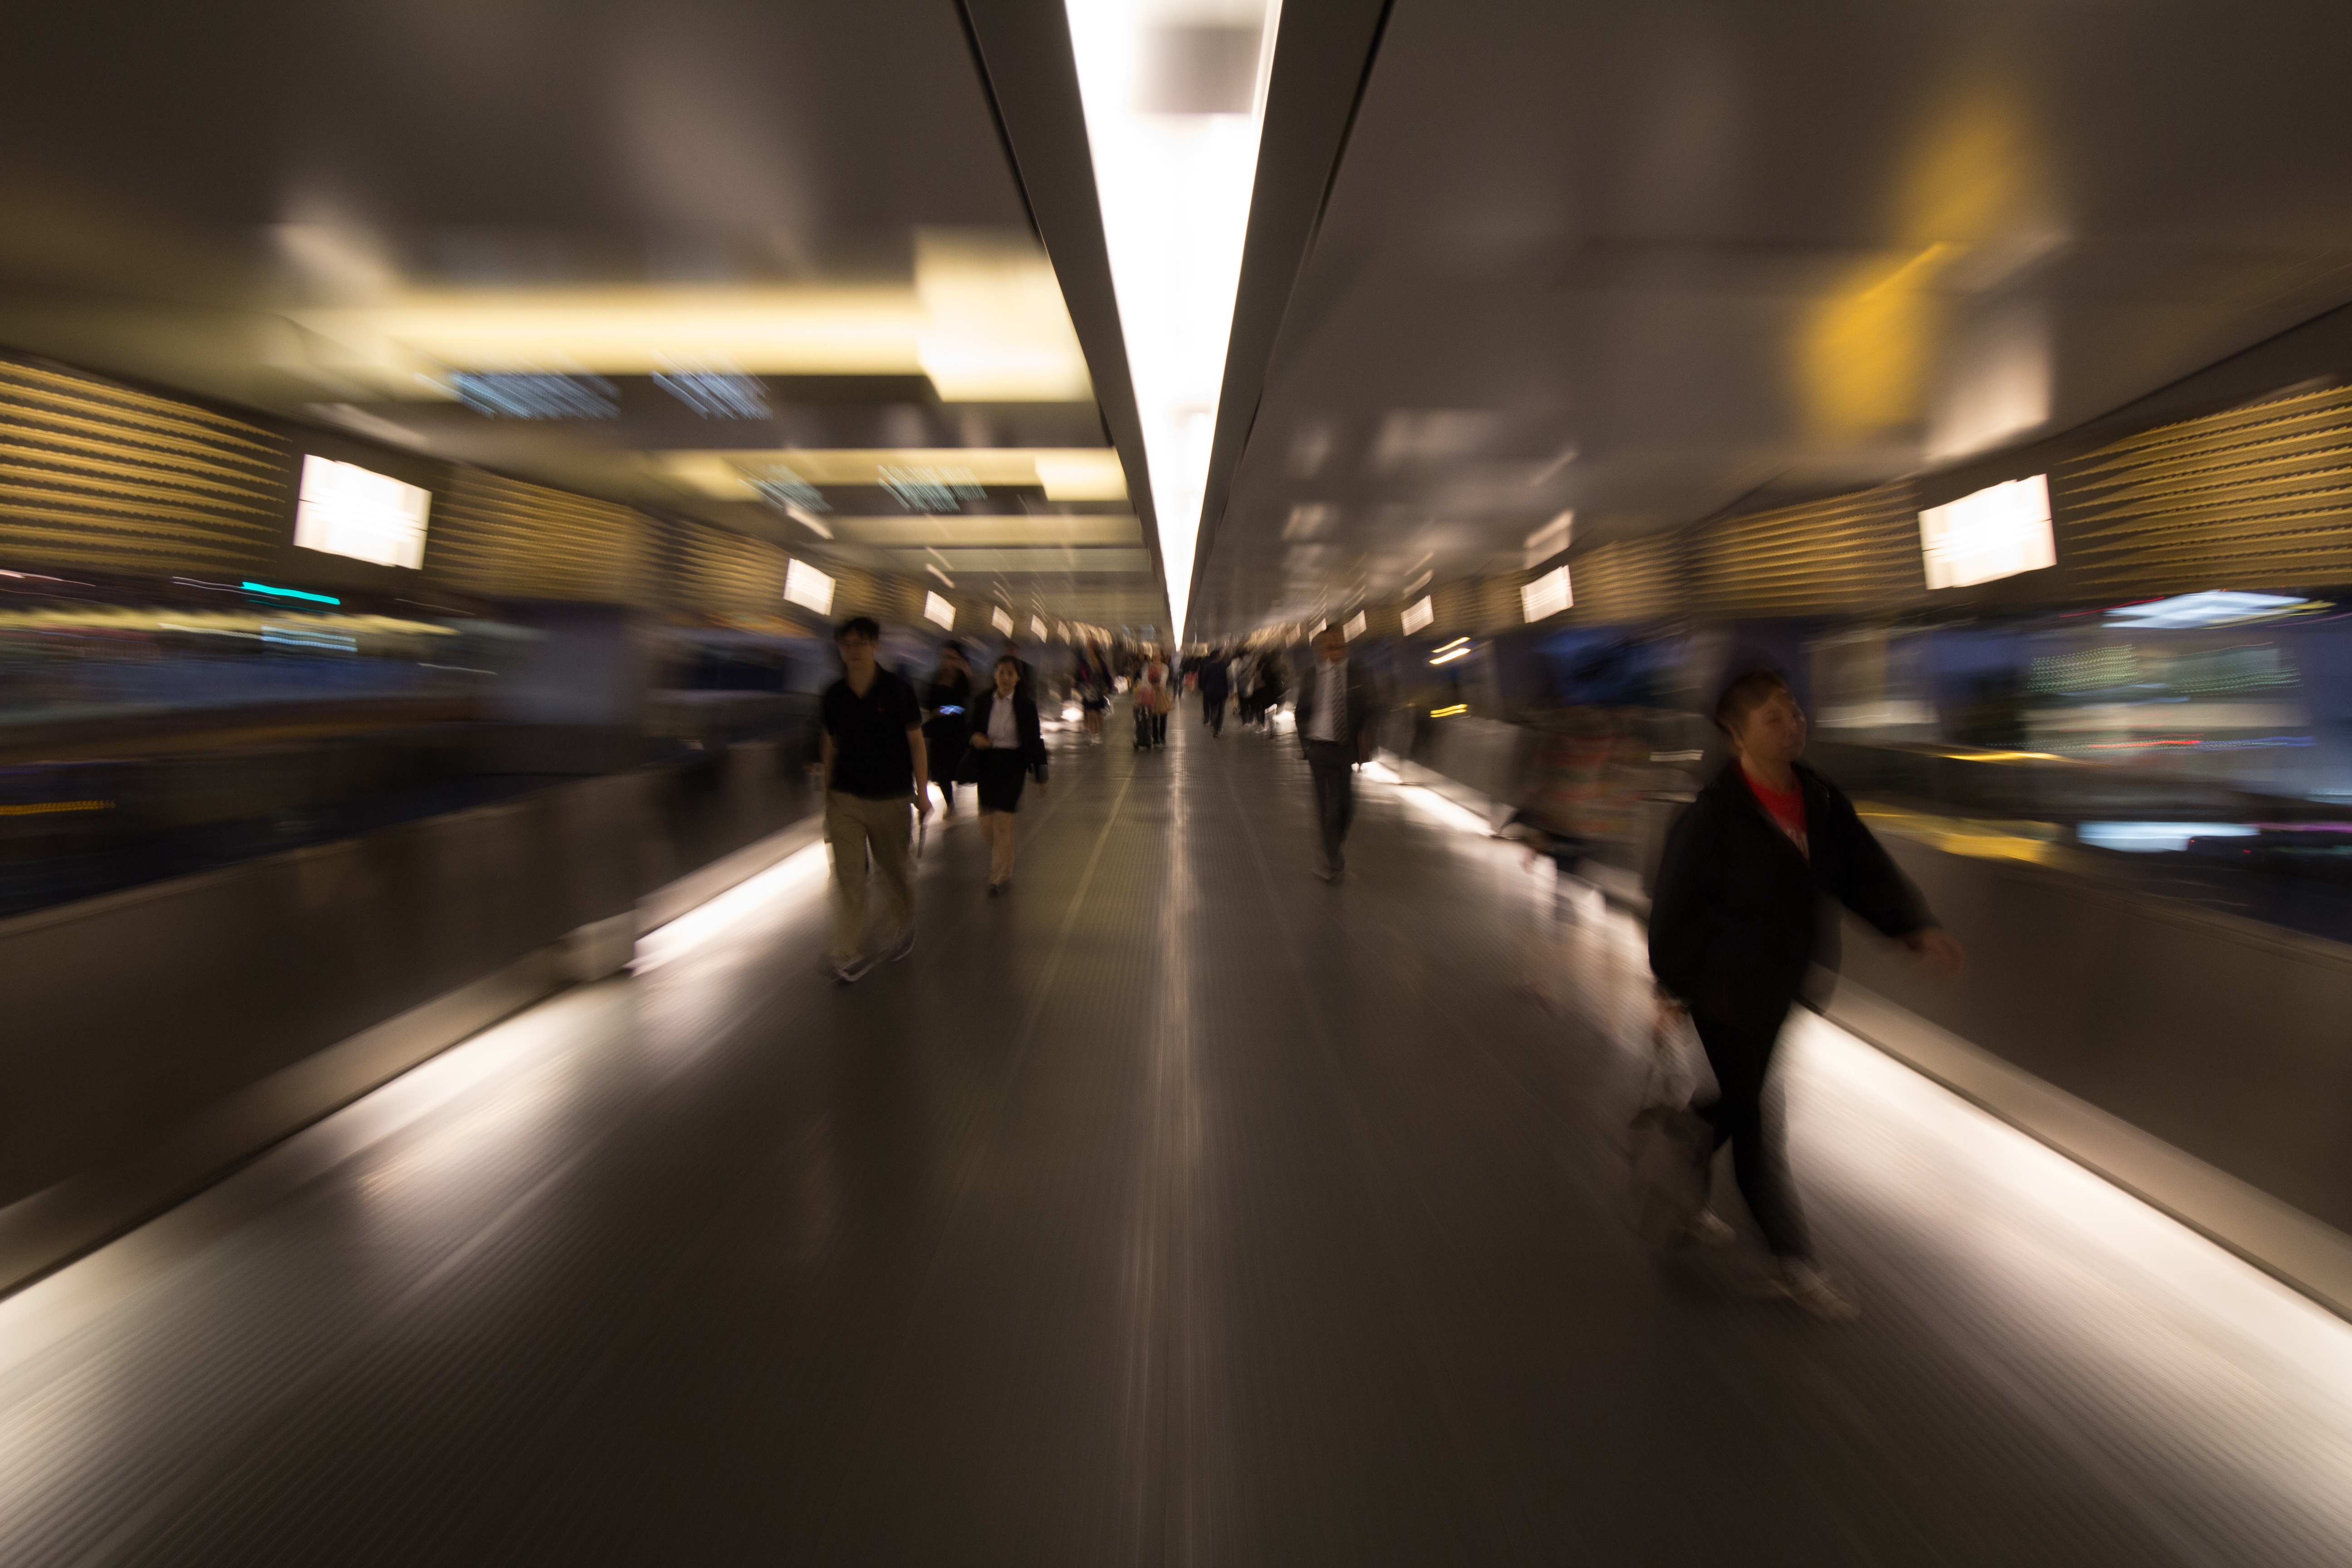
subway, transport, public transport, metro station, infrastructure, rapid transit